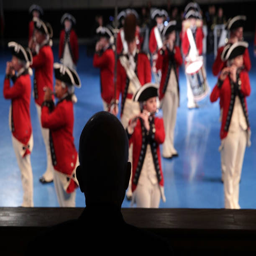
statesman watches a special performance .